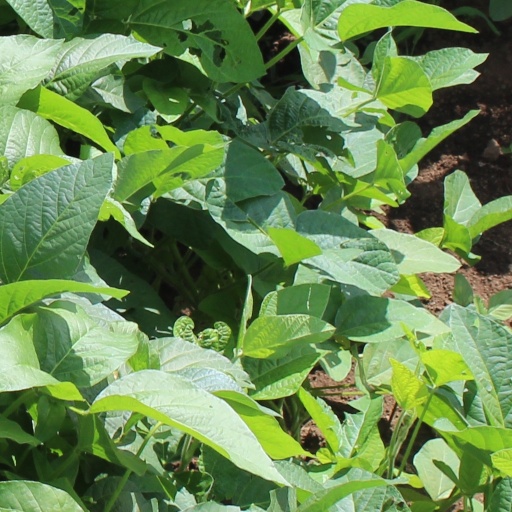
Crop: soybean